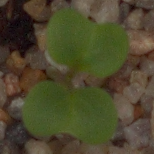
Label: charlock